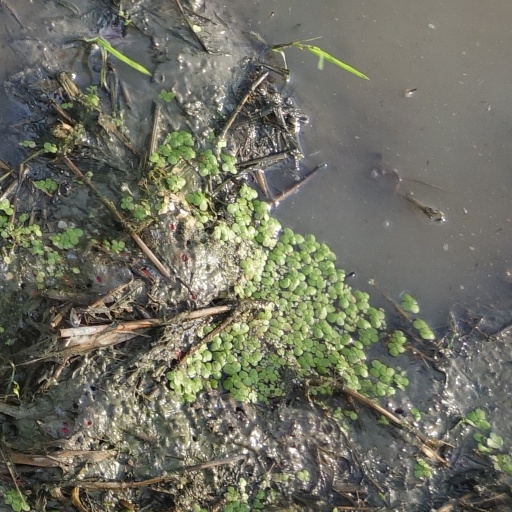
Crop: rice